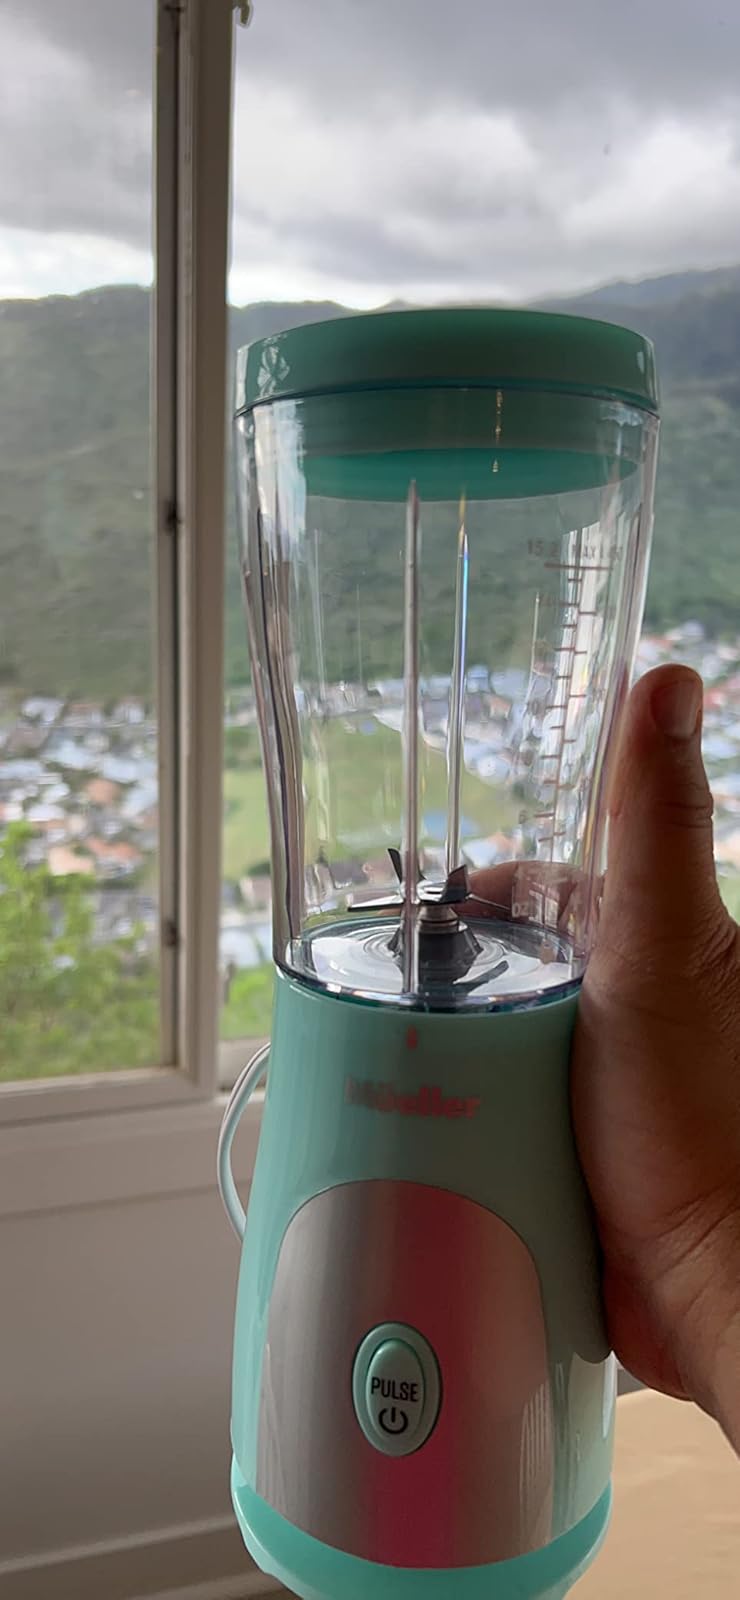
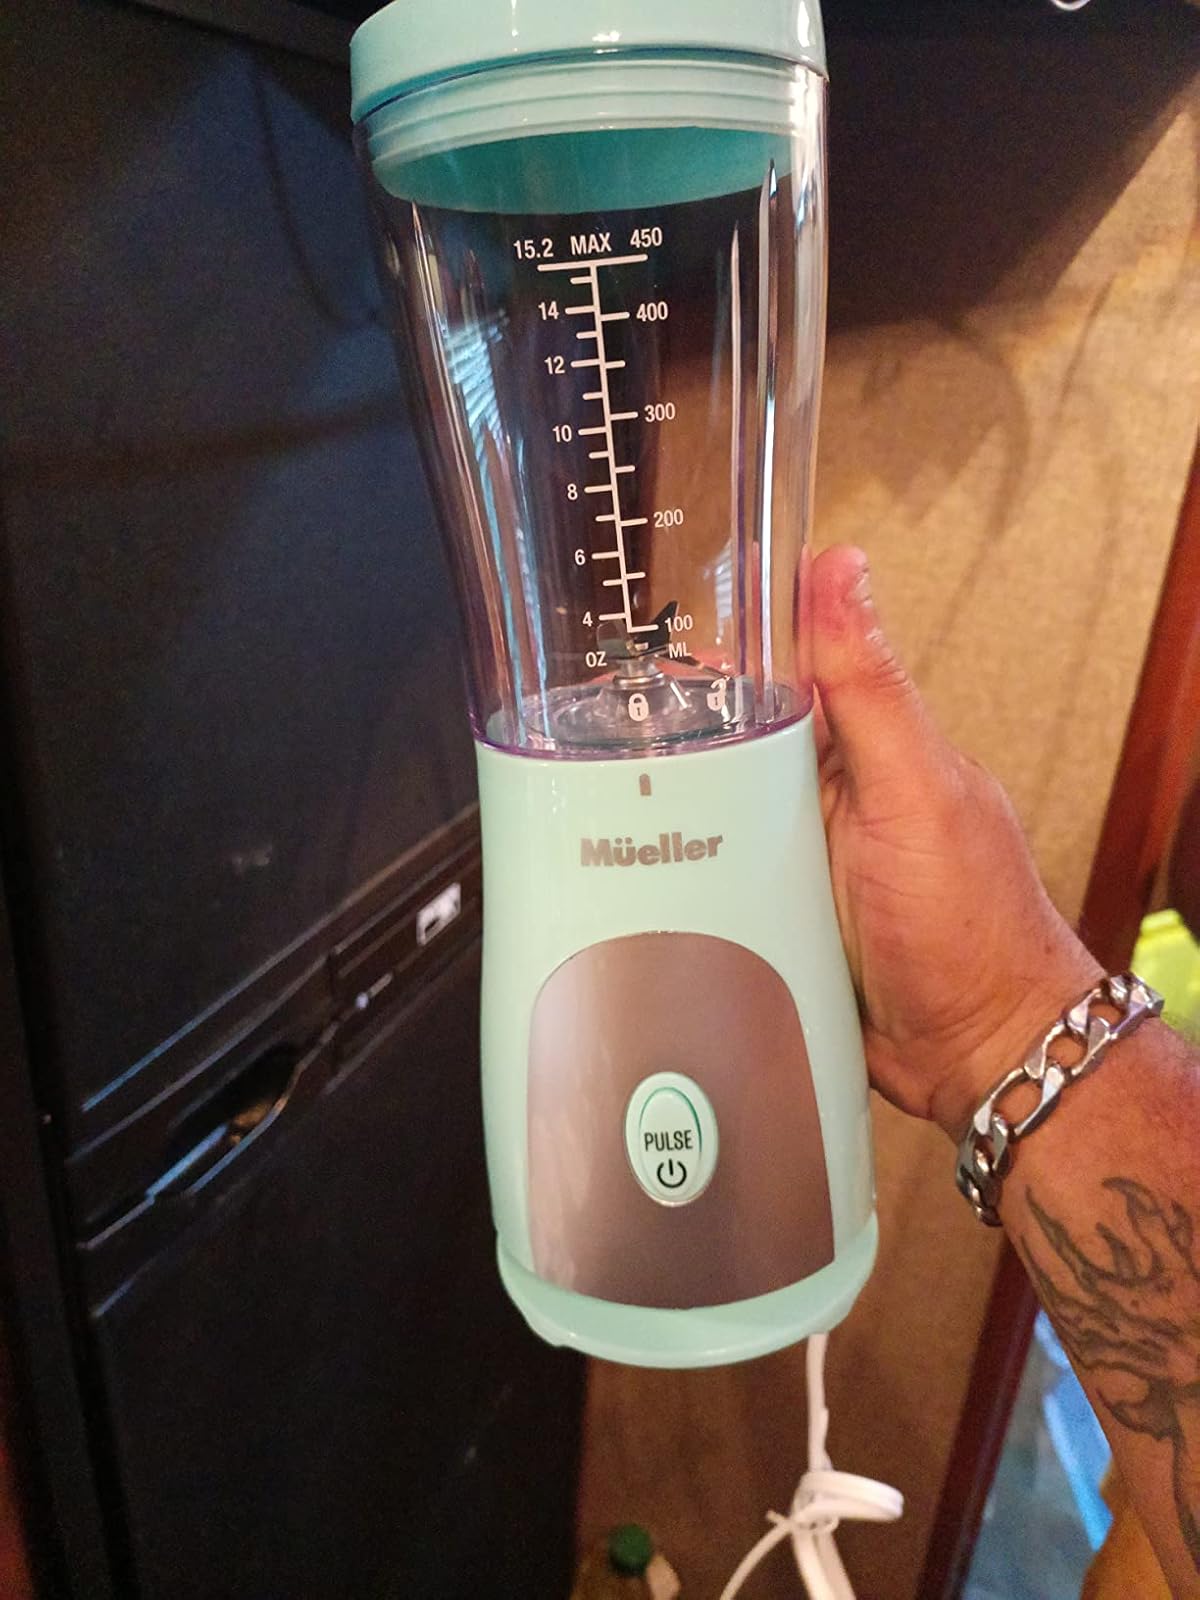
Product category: items_blender
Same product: yes